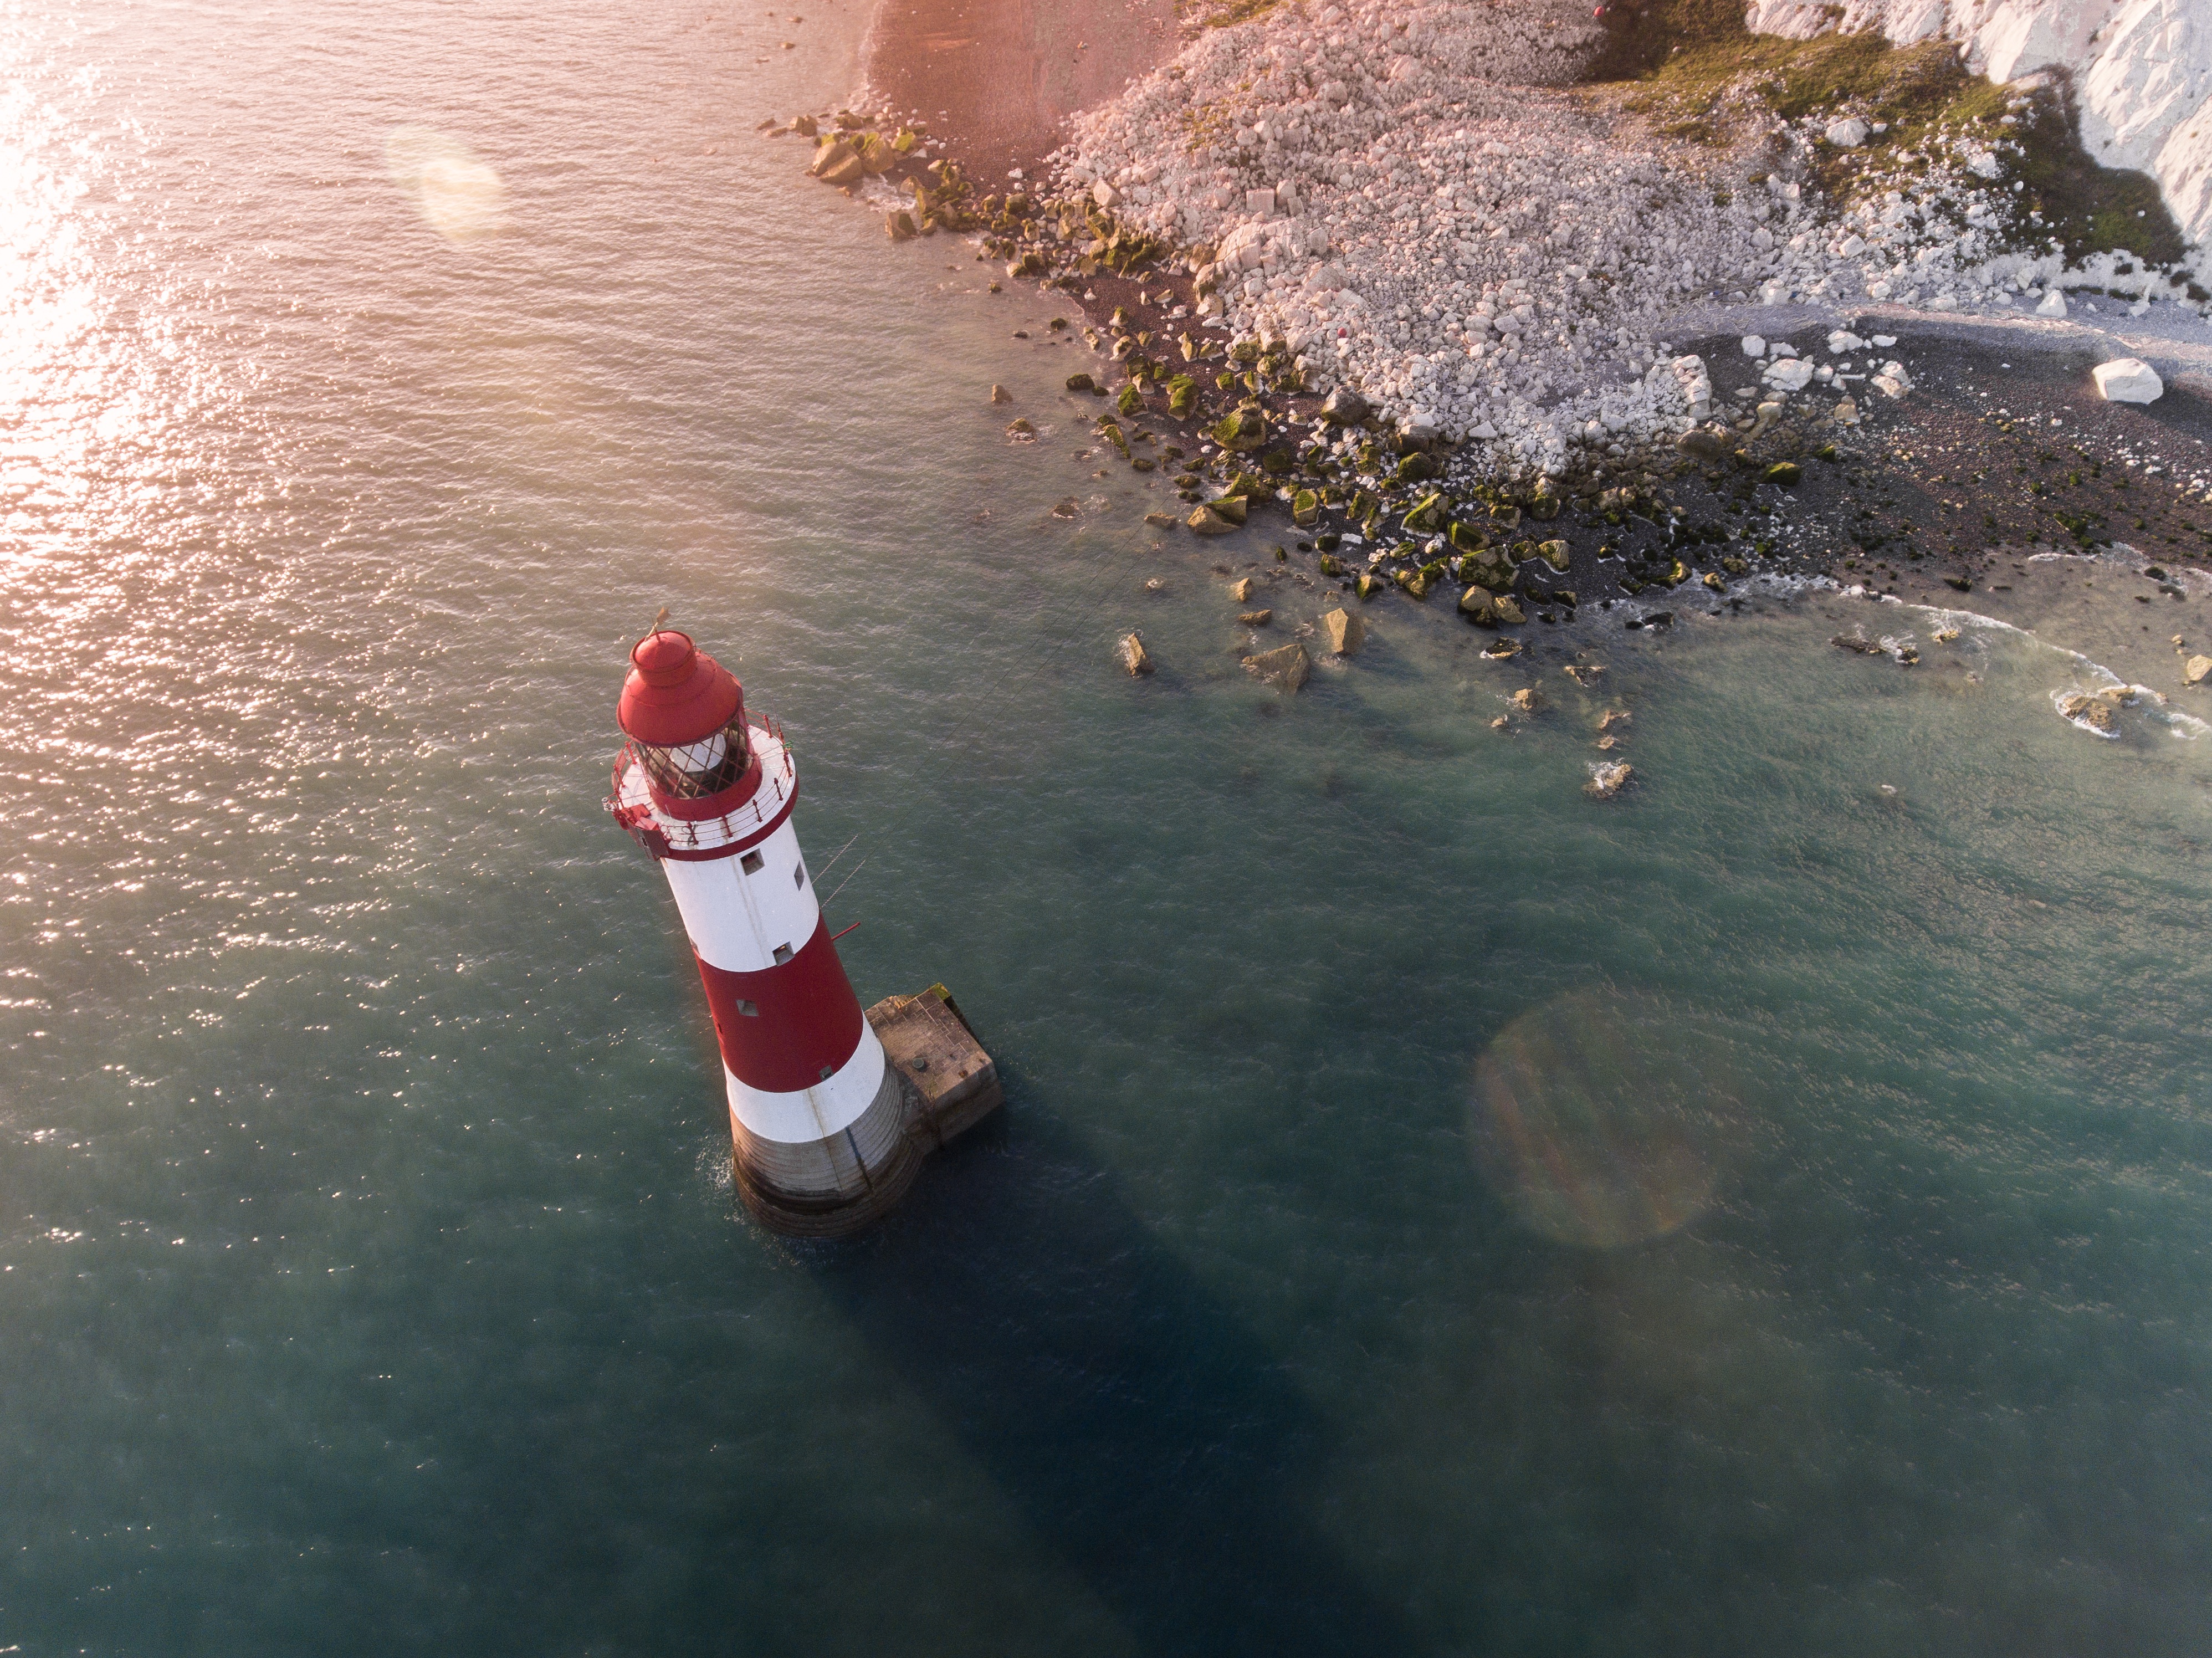
beach, sea, coast, water, ocean, lighthouse, wave, reflection, seashore, outdoors, boating, bird's eye view